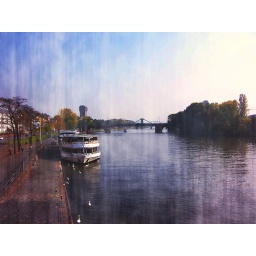
A river cruise boat in Frankfurt